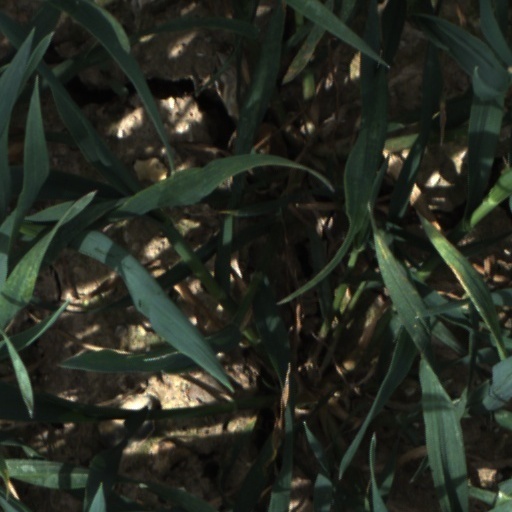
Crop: wheat